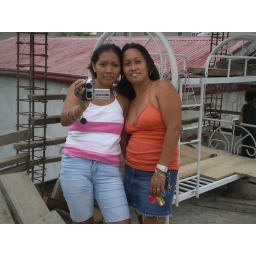
taken last august 19 on the roof top of my mother house with my sister in law mary ann